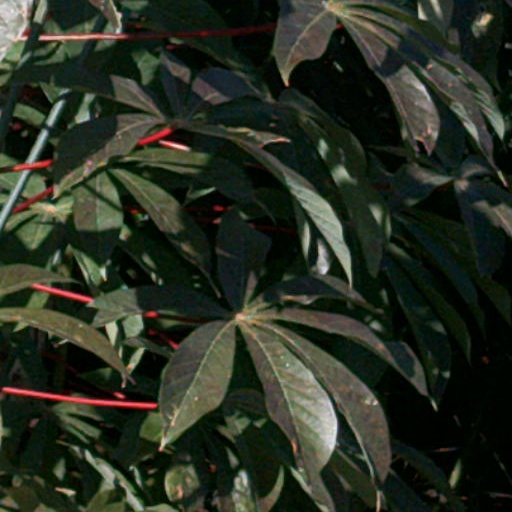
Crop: cassava